Khamovniki District

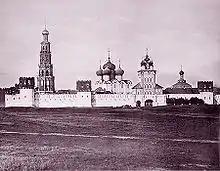
Novodevichy Convent, photograph of 1882

"For more details on this section, see Novodevichy Convent, Novodevichy Cemetery and Devichye Pole"